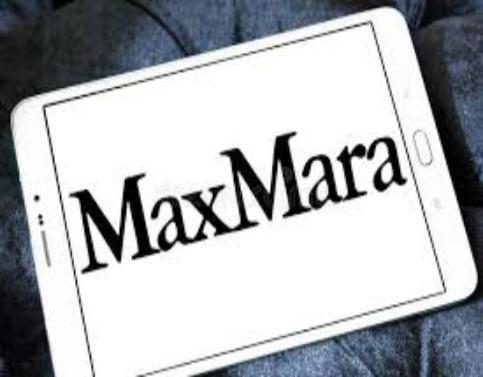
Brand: max mara
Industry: Clothes